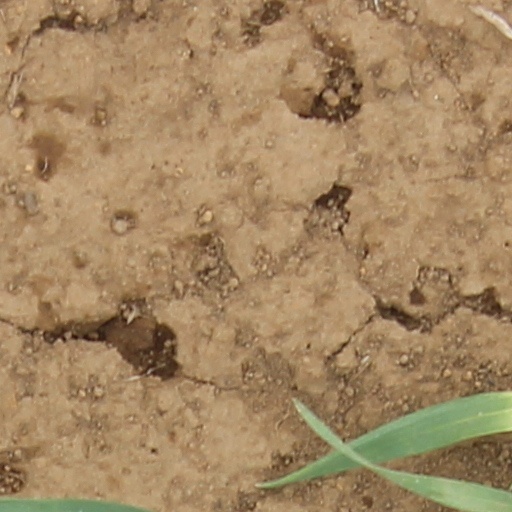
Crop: wheat